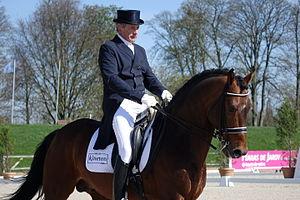
Philippe Limousin et Rock'N Roll Star au Grand National Dressage 2016, Haras de Jardy, Hauts-de-Seine, France
Philippe Limousin est un cavalier français de dressage et écuyer du Cadre noir de Saumur.